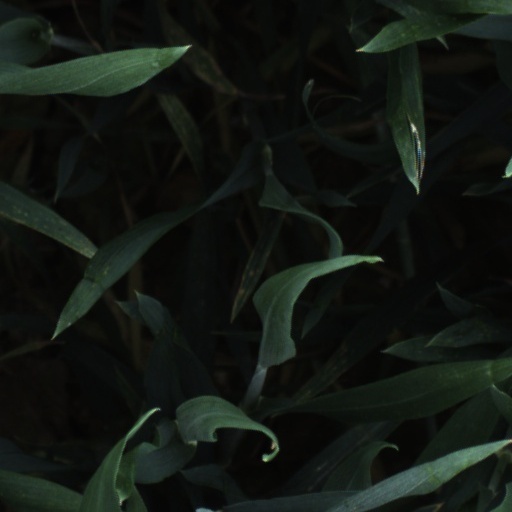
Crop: wheat